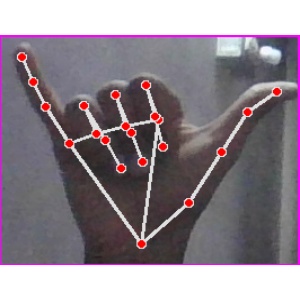
अक्षर: य